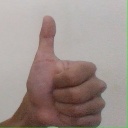
अक्षर: थ